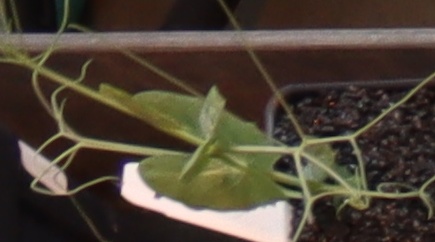
Label: Field Pea